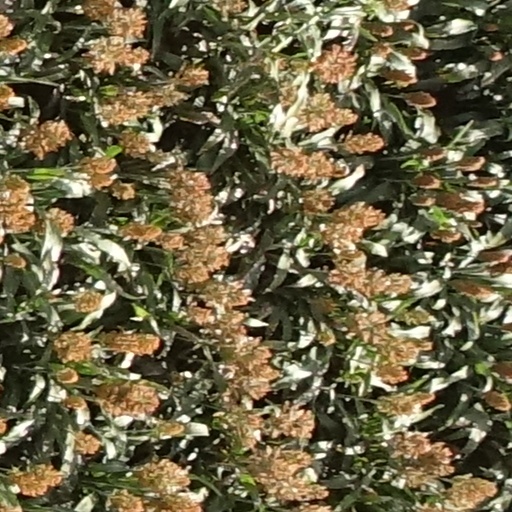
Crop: sorghum